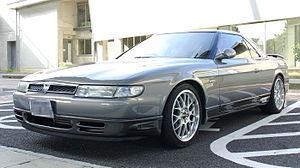
L'Eunos Cosmo est une automobile du constructeur automobile Japonais Mazda, commercialisée sous la marque Eunos entre 1990 et 1996.